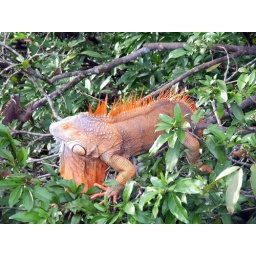
Closeup Iguana, roadside stop near bridge driving from Tortuguero. Sunbathing male in front with female at the back.